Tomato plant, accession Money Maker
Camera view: tilt-top (135 deg); turntable rotation: 120 degrees
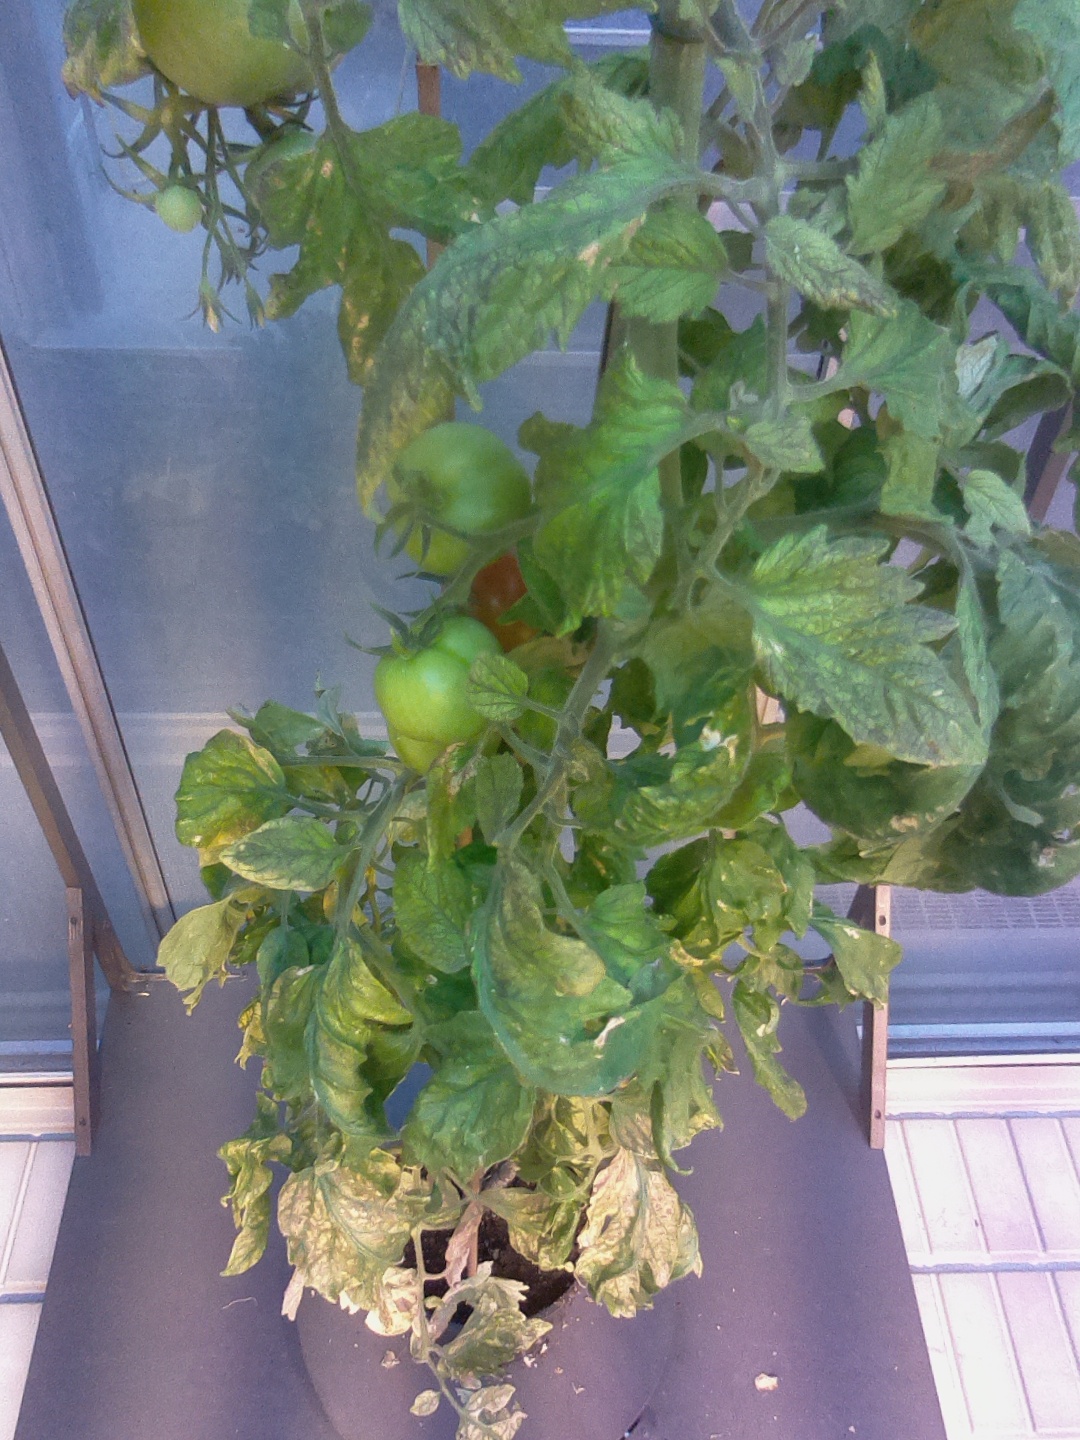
BBCH growth stage 81: 10%-20% of fruits show typical fully ripe color